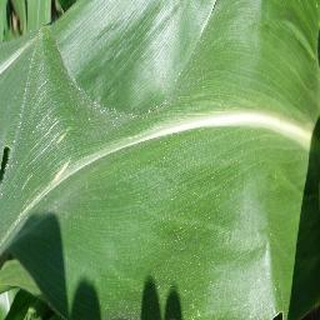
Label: healthy_corn